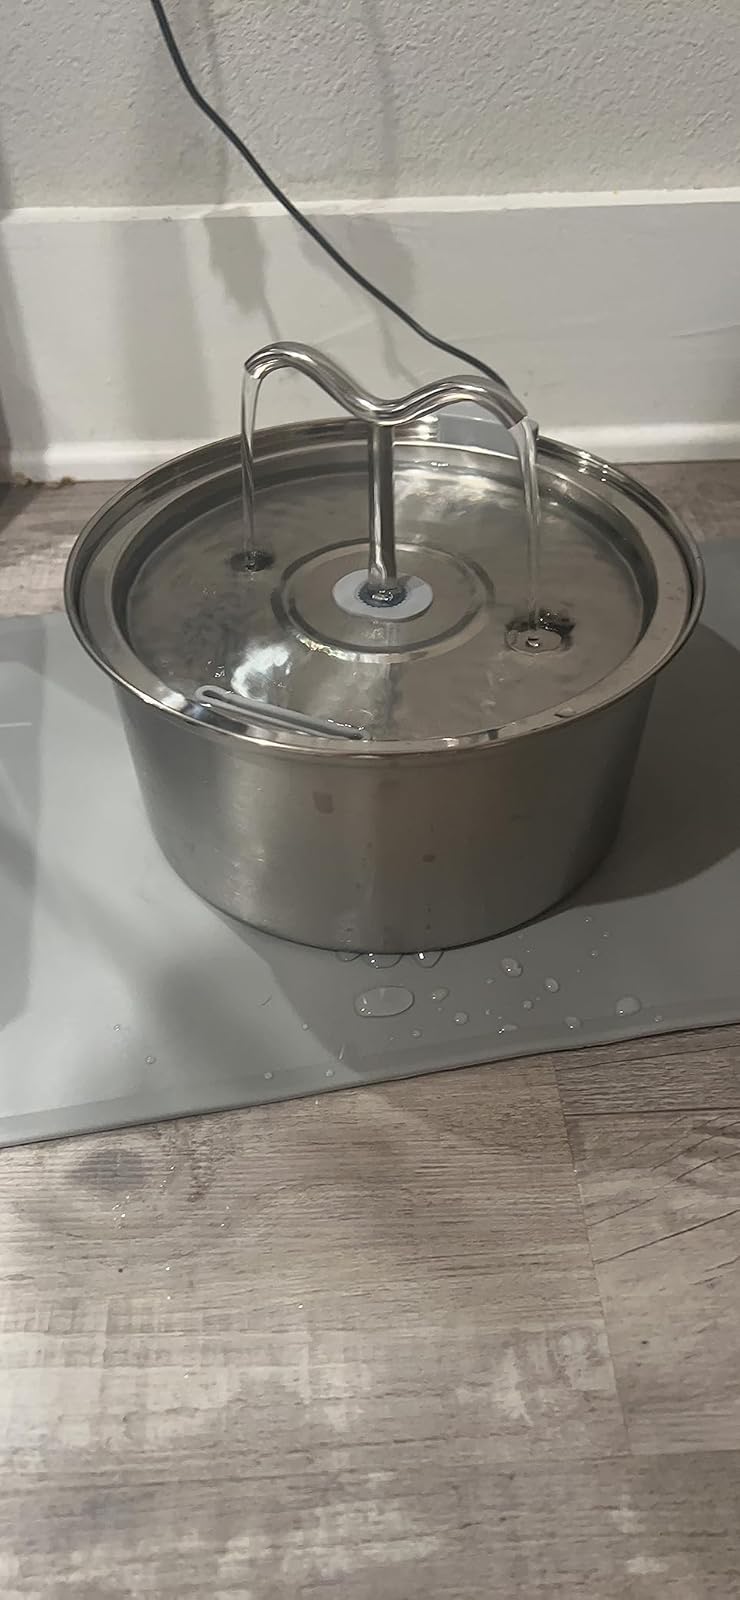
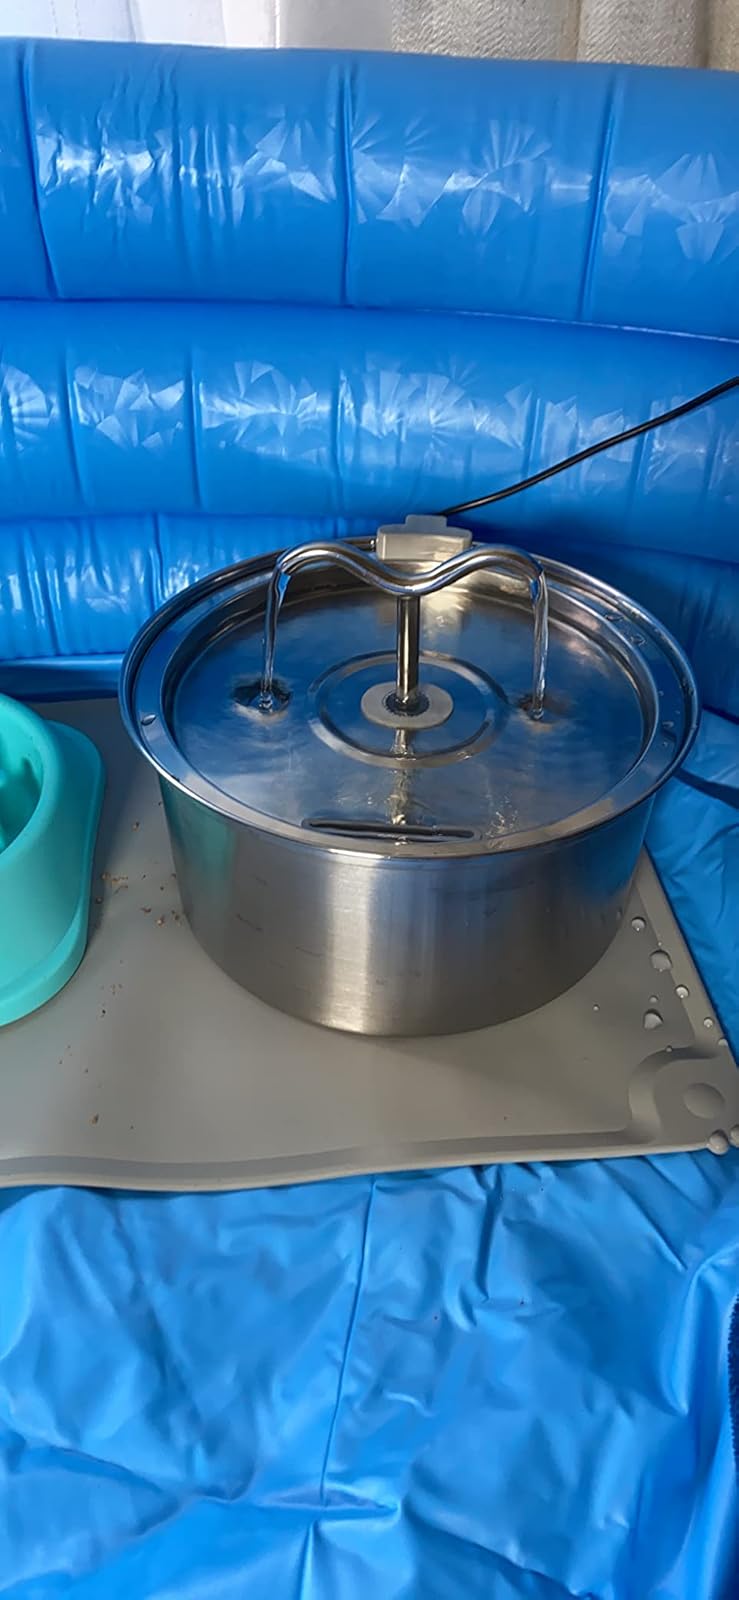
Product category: items_bowl
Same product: yes